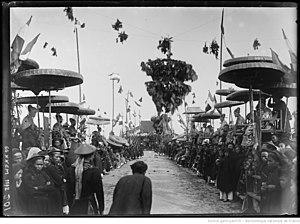
Tonkin. Nam-Dinh. Concours triennal, défilé des lauréats devant les examinateurs / [photogr.] A. S[alles] Tiếng Việt: Cống sĩ hành lễ lạy các quan chủ khảo tại trường thi Nam Định.